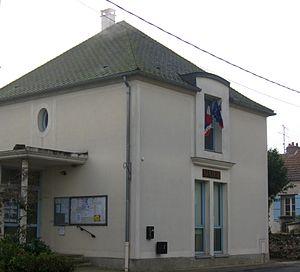
Ancienne mairie de Barcy. (département de la Seine-et-Marne, région Île-de-France), devenue école depuis 2017.
Barcy est une commune française située dans le département de Seine-et-Marne en région Île-de-France.